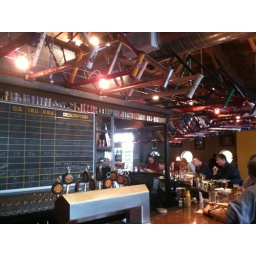
Check out those bike frames around the bar